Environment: real
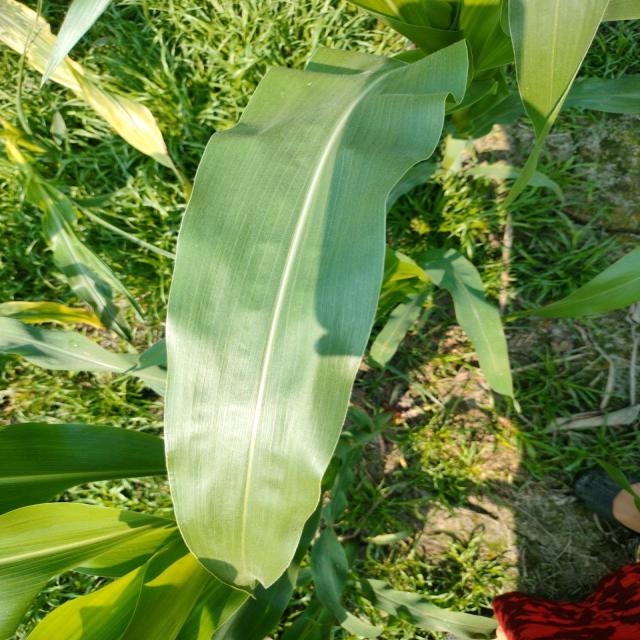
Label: healthy